Music for Lovers Only

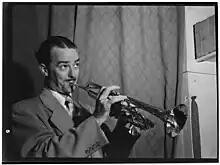
Bobby Hackett in 1946.

According to Gleason, he conceived the idea of an album of "slow and dreamy music" in 1941, but "couldn't get anyone interested in it at the time". In 1942, Gleason was cast in an uncredited role in the film "Orchestra Wives". On the set, he met Bobby Hackett, a member of the Glenn Miller Orchestra, who played himself in the film. Despite Hackett's dental problems that made it difficult for him to play his preferred instrument, the trumpet, Glenn Miller hired him as a personal favor. Impressed by Hackett's trumpet playing, Gleason expressed hope for a future musical collaboration. When preparation for "Music for Lovers Only" began in 1952, Gleason engaged Hackett to play solo trumpet.